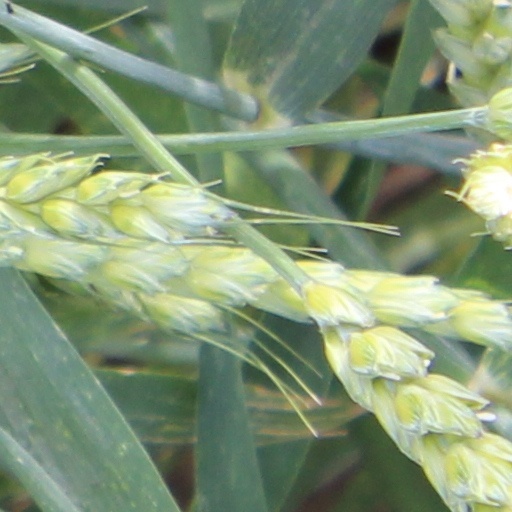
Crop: wheat